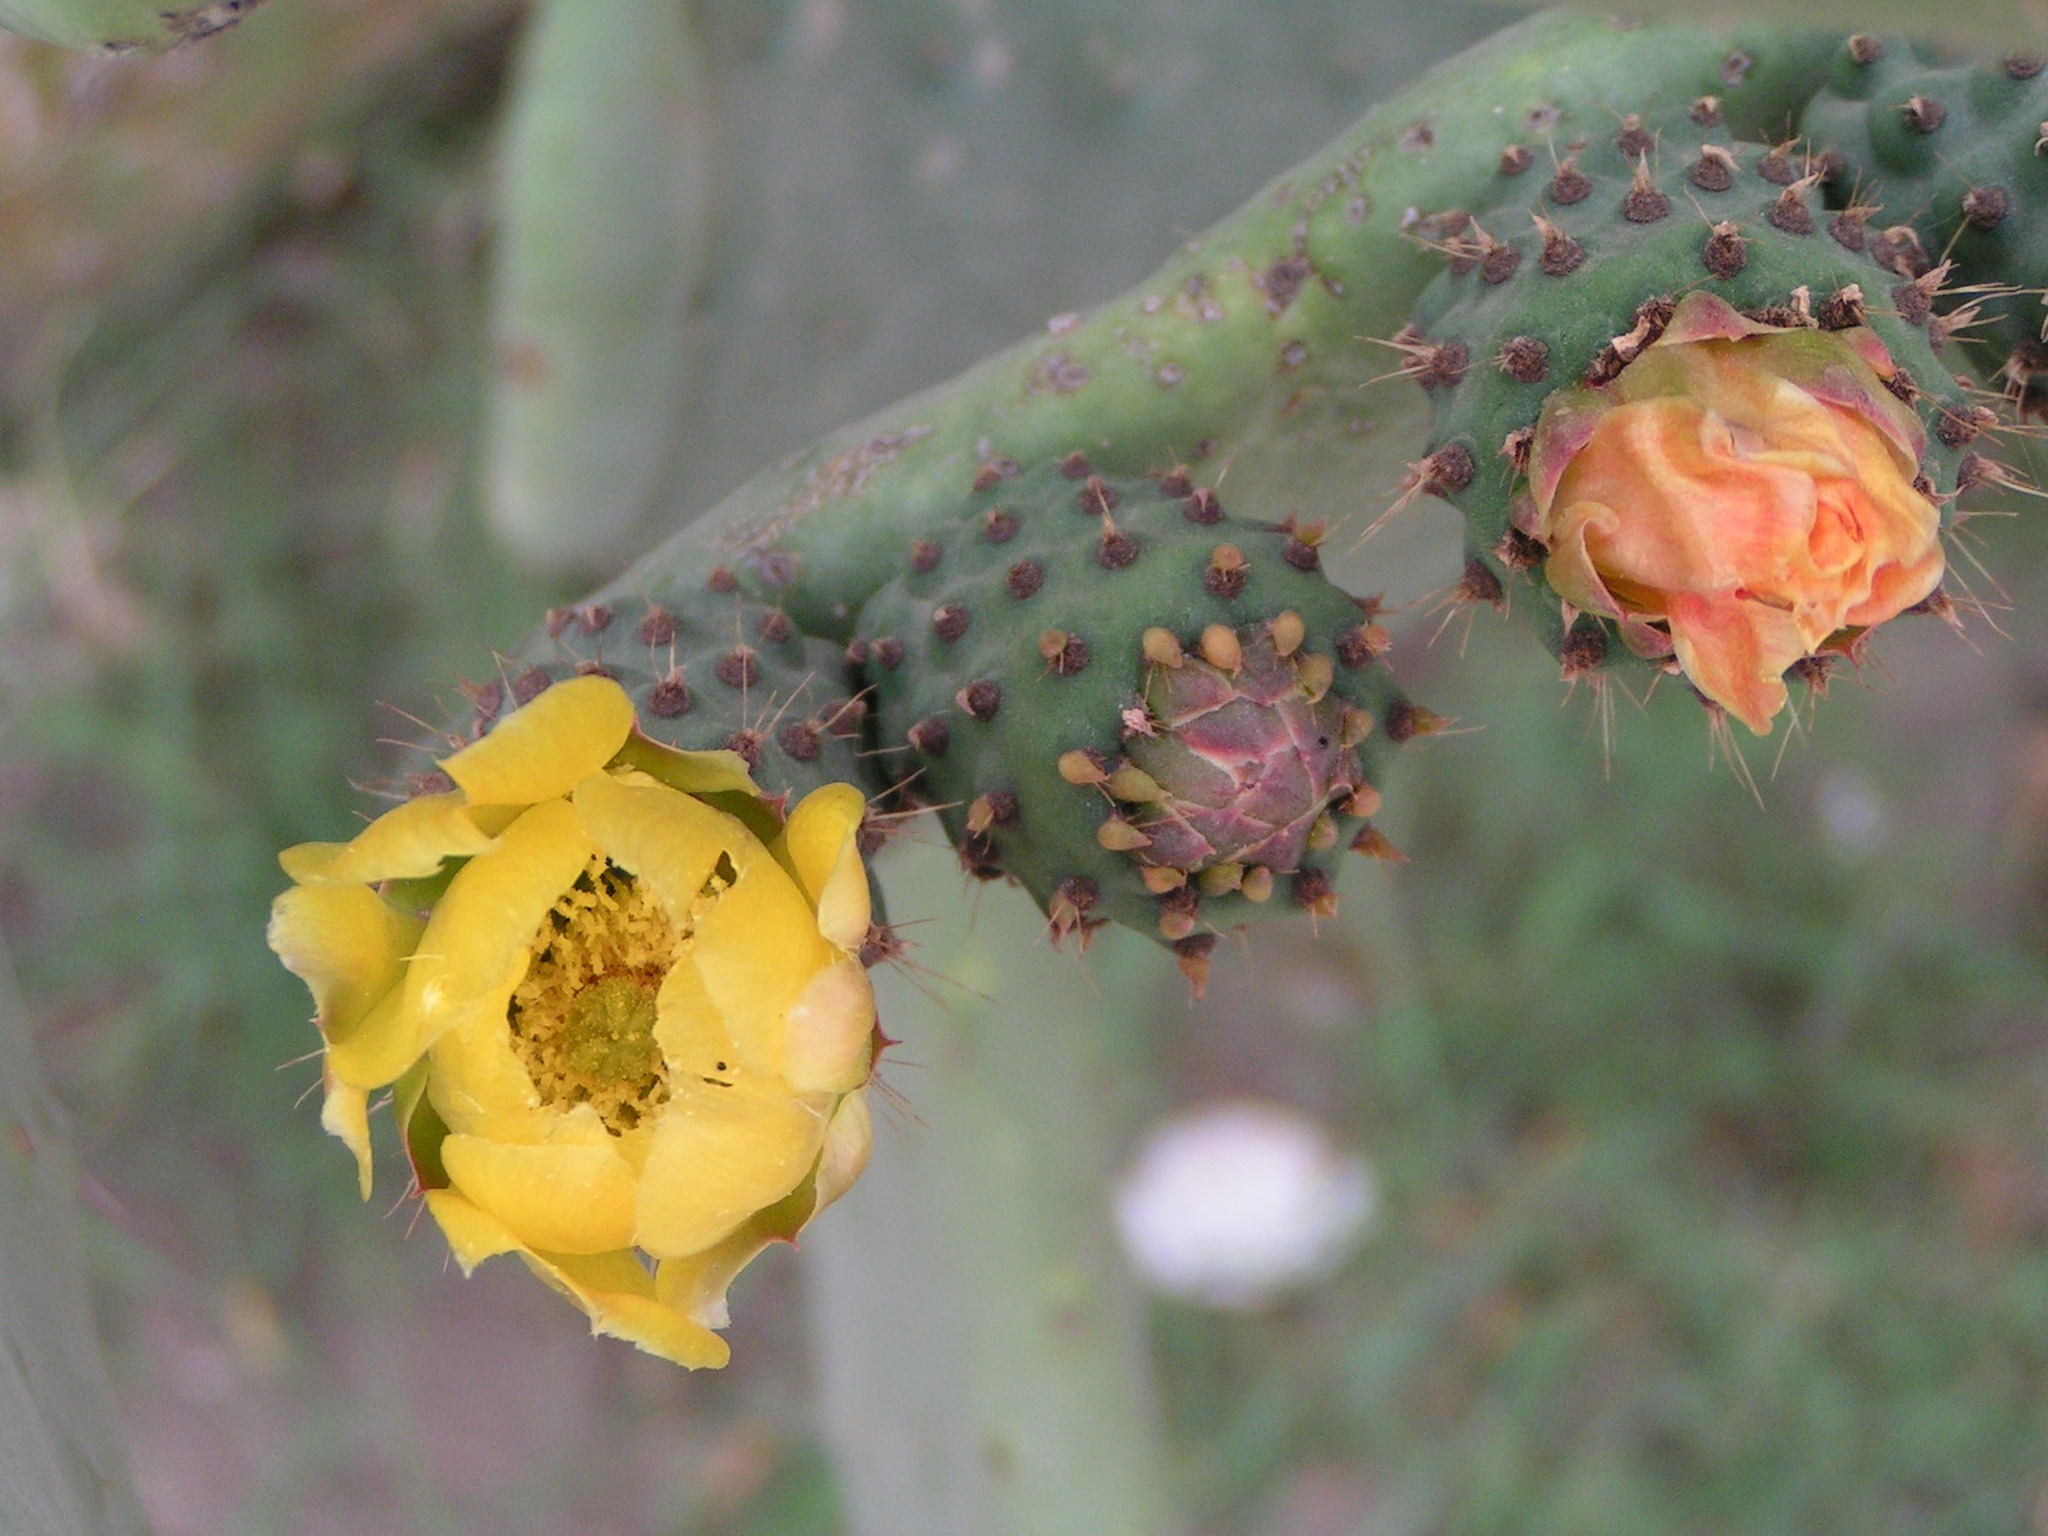
nature, blossom, cactus, plant, leaf, flower, petal, produce, botany, yellow, flora, fauna, wildflower, close up, tunisia, macro photography, flowering plant, prickly pear, plant stem, land plant, thorns spines and prickles, barbary fig, fiquier of barbarism